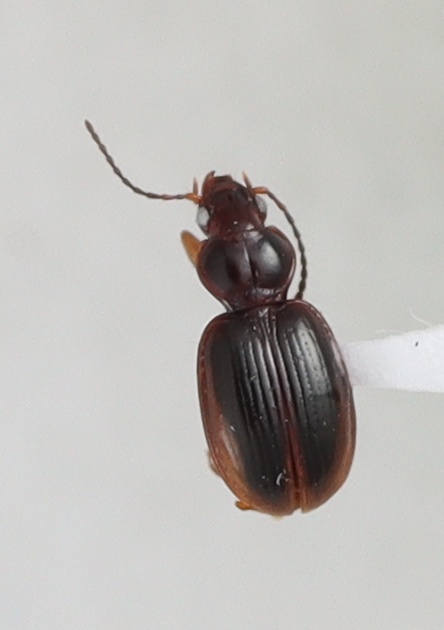
Scientific name: Mecyclothorax konanus
Plot: 14
Trap: E
Collected: 20190925